M16 rifle

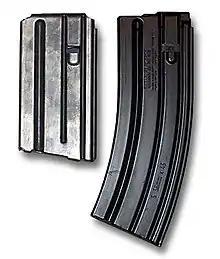
Vietnam War-era 20-round magazine (left) and current issue NATO STANAG 30-round magazine (right)

The M16 is considered to be very accurate for a service rifle. Its light recoil, high-velocity and flat trajectory allow shooters to take headshots out to 300 meters. Newer M16s use the newer M855 cartridge increasing their effective range to 600 meters. They are more accurate than their predecessors and are capable of shooting 1–3-inch groups at 100 yards. "In Fallujah, Iraq Marines with ACOG-equipped M16A4s created a stir by taking so many headshots that until the wounds were closely examined, some observers thought the insurgents had been executed." The newest M855A1 EPR cartridge is even more accurate and during testing "...has shown that, on average, 95 percent of the rounds will hit within an 8 × 8-inch (20.3 × 20.3 cm) target at 600 meters."